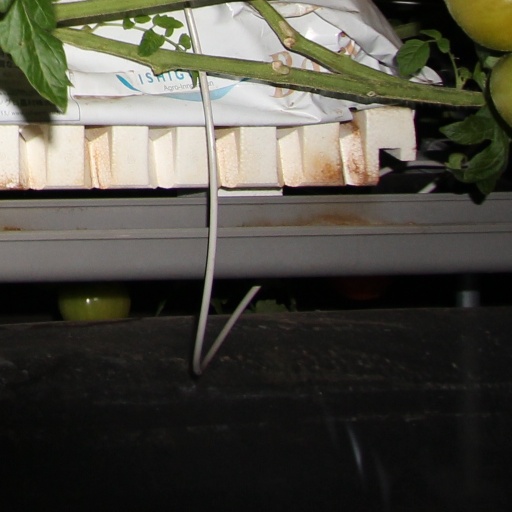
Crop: tomato